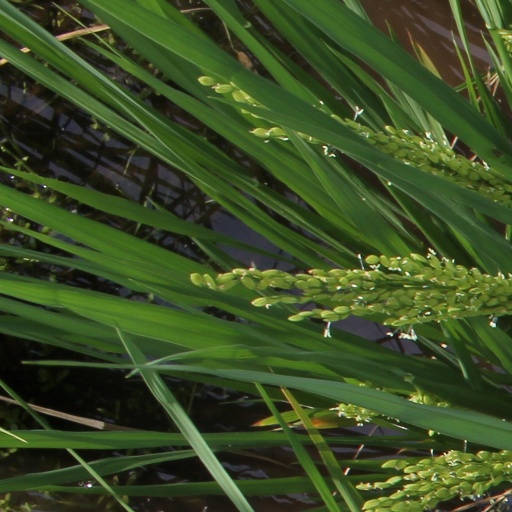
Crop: rice